Solanum scalarium

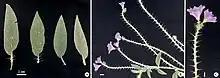
Functionally male individuals of "Solanum scalarium" in cultivation

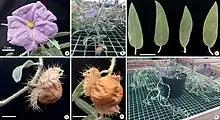
Functionally female individuals of "Solanum scalarium" in cultivation

The species was described using plants cultivated from seeds in a greenhouse. It is distinct for its creeping growth habit and the prickles that grow on the flowering stems, which resemble a ladder. The specific epithet "scalarium" refers to the Latin word for "ladder".